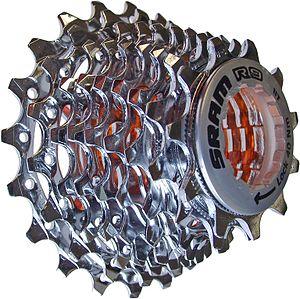
En mécanique, une cassette de pignons est un ensemble de pignons situé sur la roue arrière d'un vélo. Ce dispositif couplé au dérailleur permet de changer le rapport de transmission ou développement.